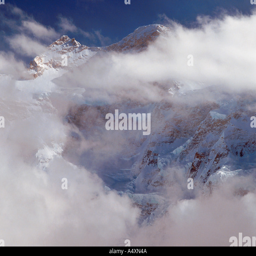
clouds hang around the north face of summit left seen from base camp